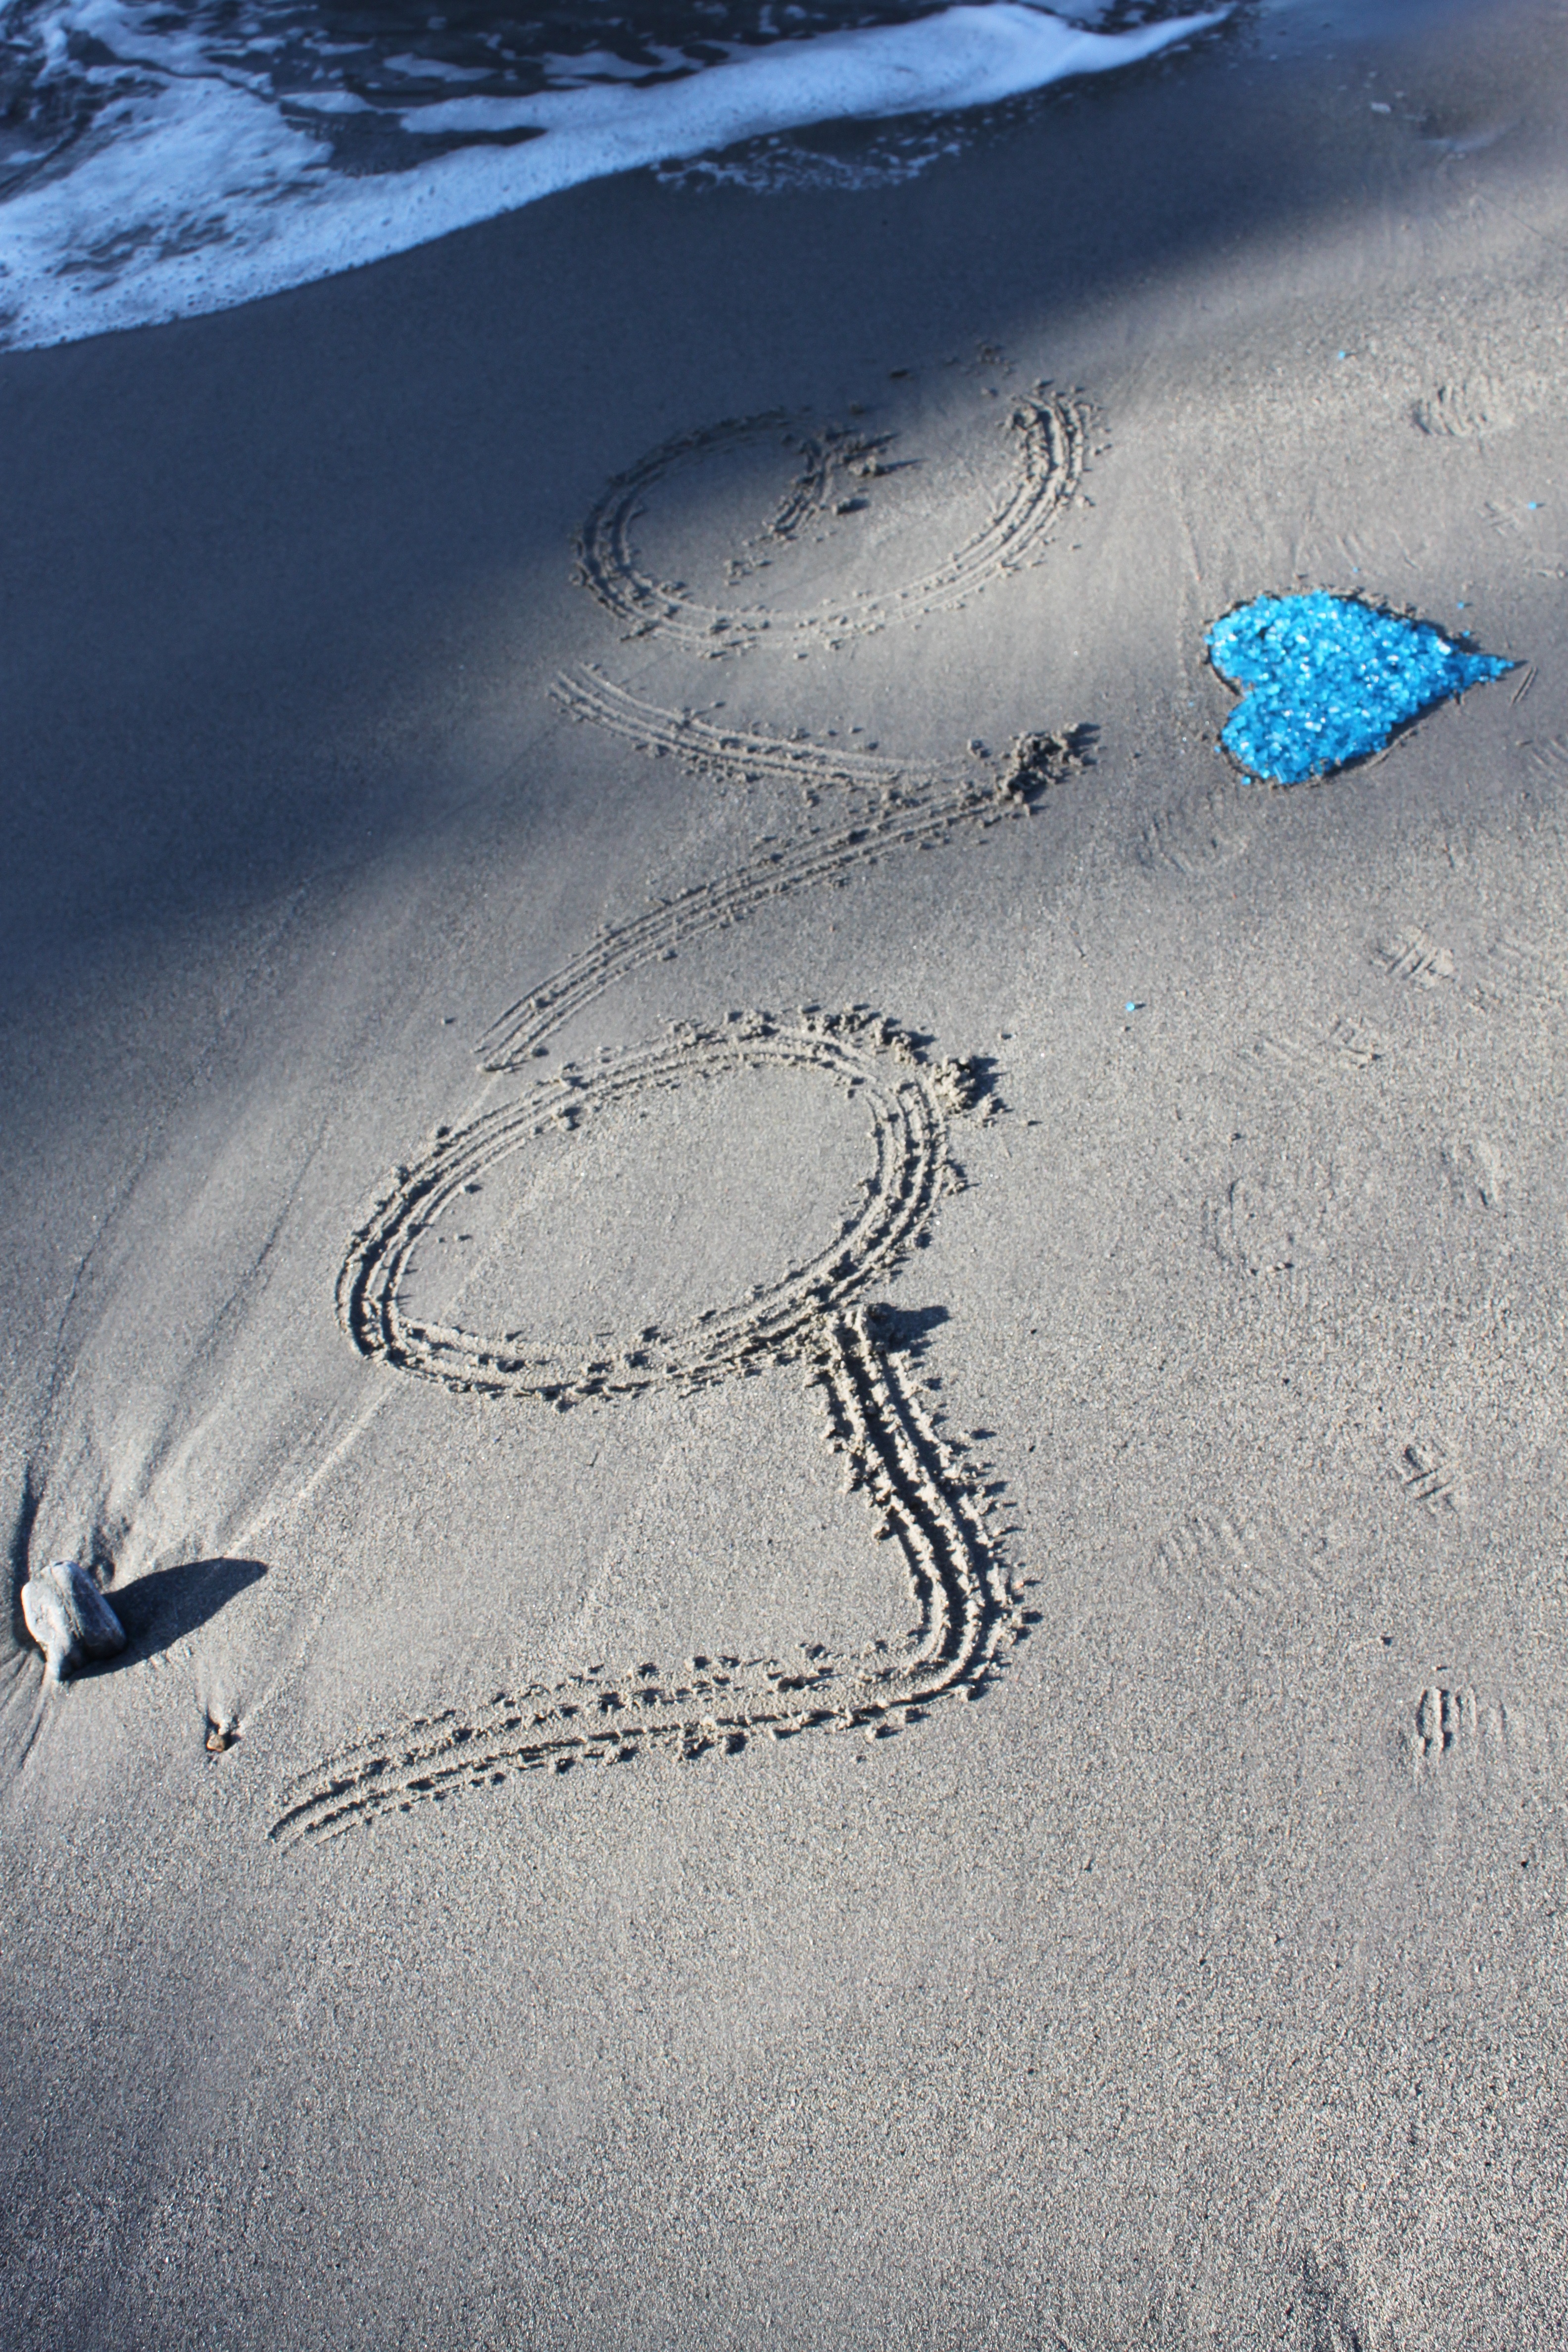
beach, sea, water, sand, ocean, snow, winter, wave, footprint, ice, love, heart, reflection, blue